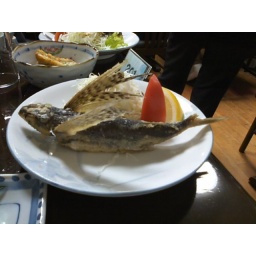
fried flying fish in Yakushima